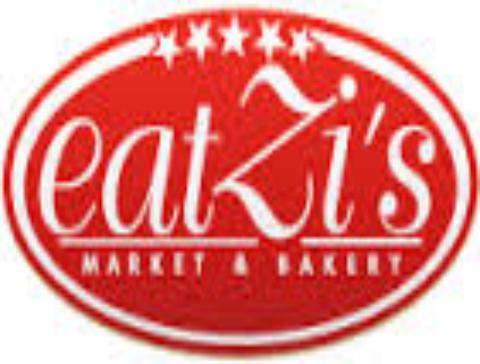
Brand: EatZi's
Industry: Food